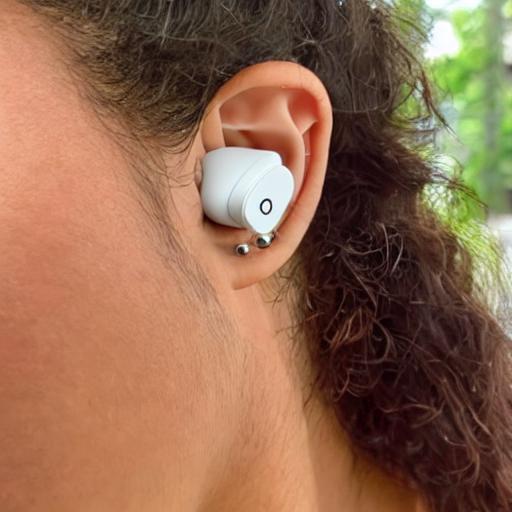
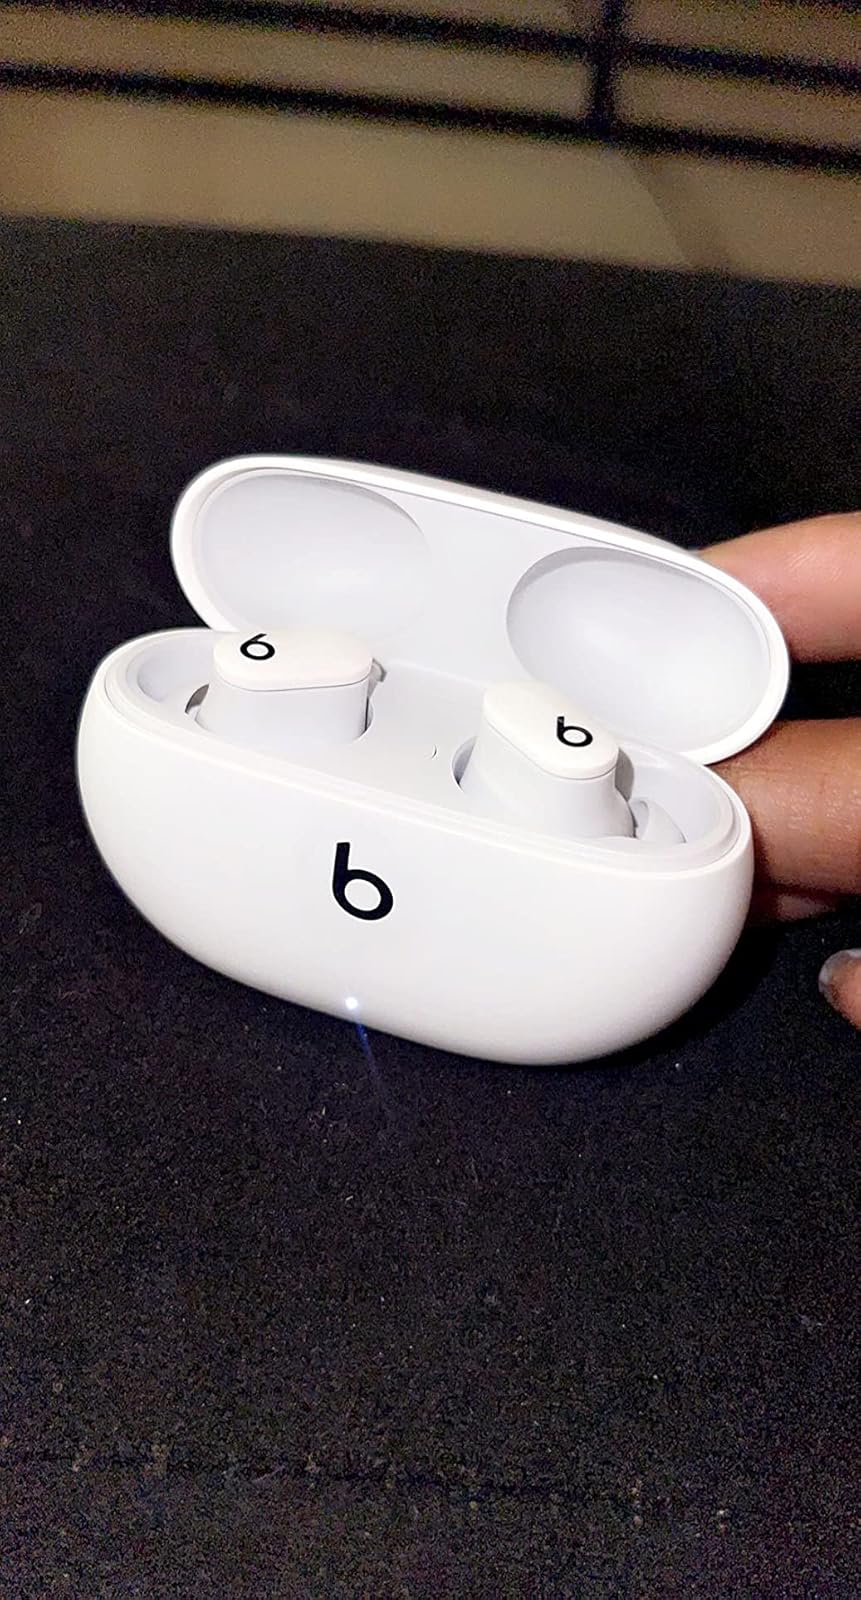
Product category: earbuds
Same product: no